List of The Gifted characters

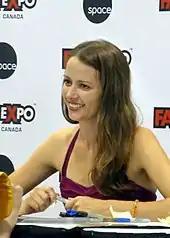
Amy Acker

Caitlin Strucker (portrayed by Amy Acker) is a mother and nurse struggling with her "increasingly challenging" teenage children. She later takes more of a leadership role in the Mutant Underground.